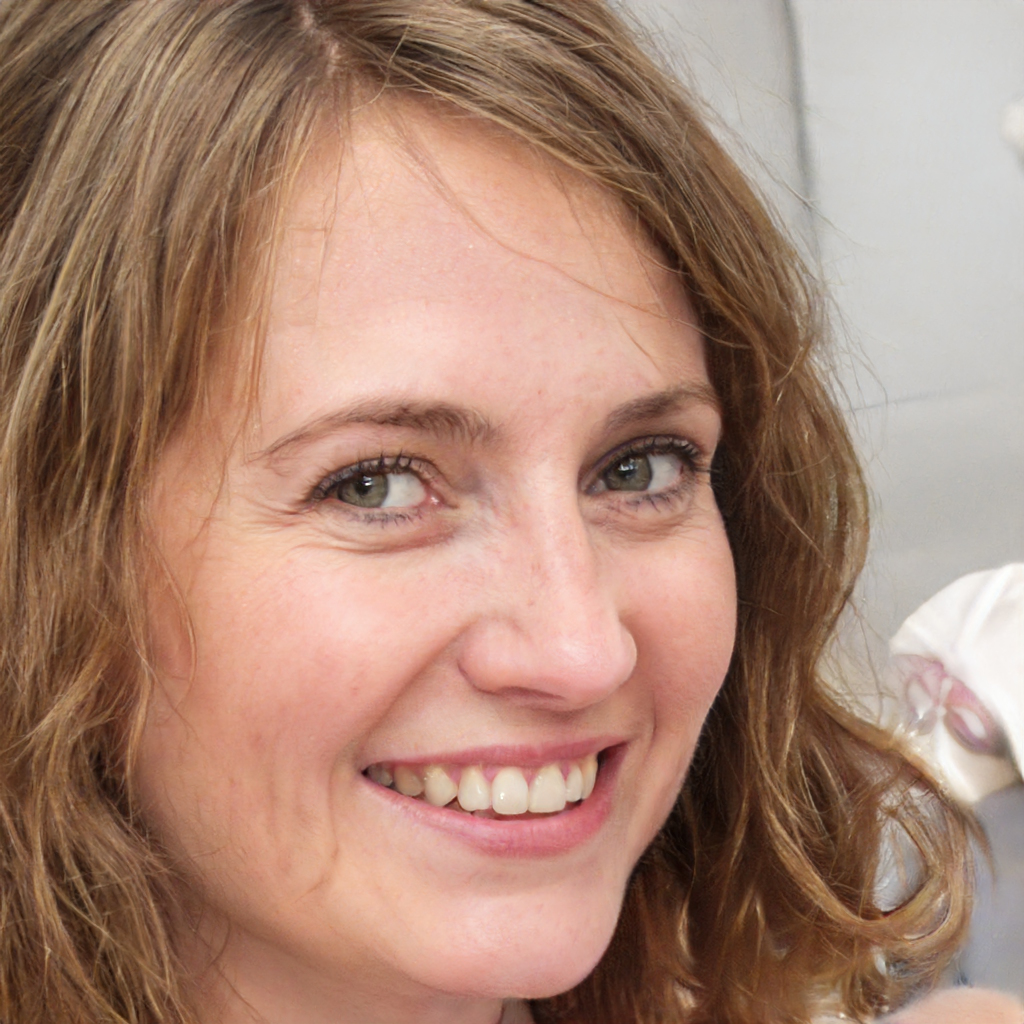
Portrait style: Real Portrait